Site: brandenburg
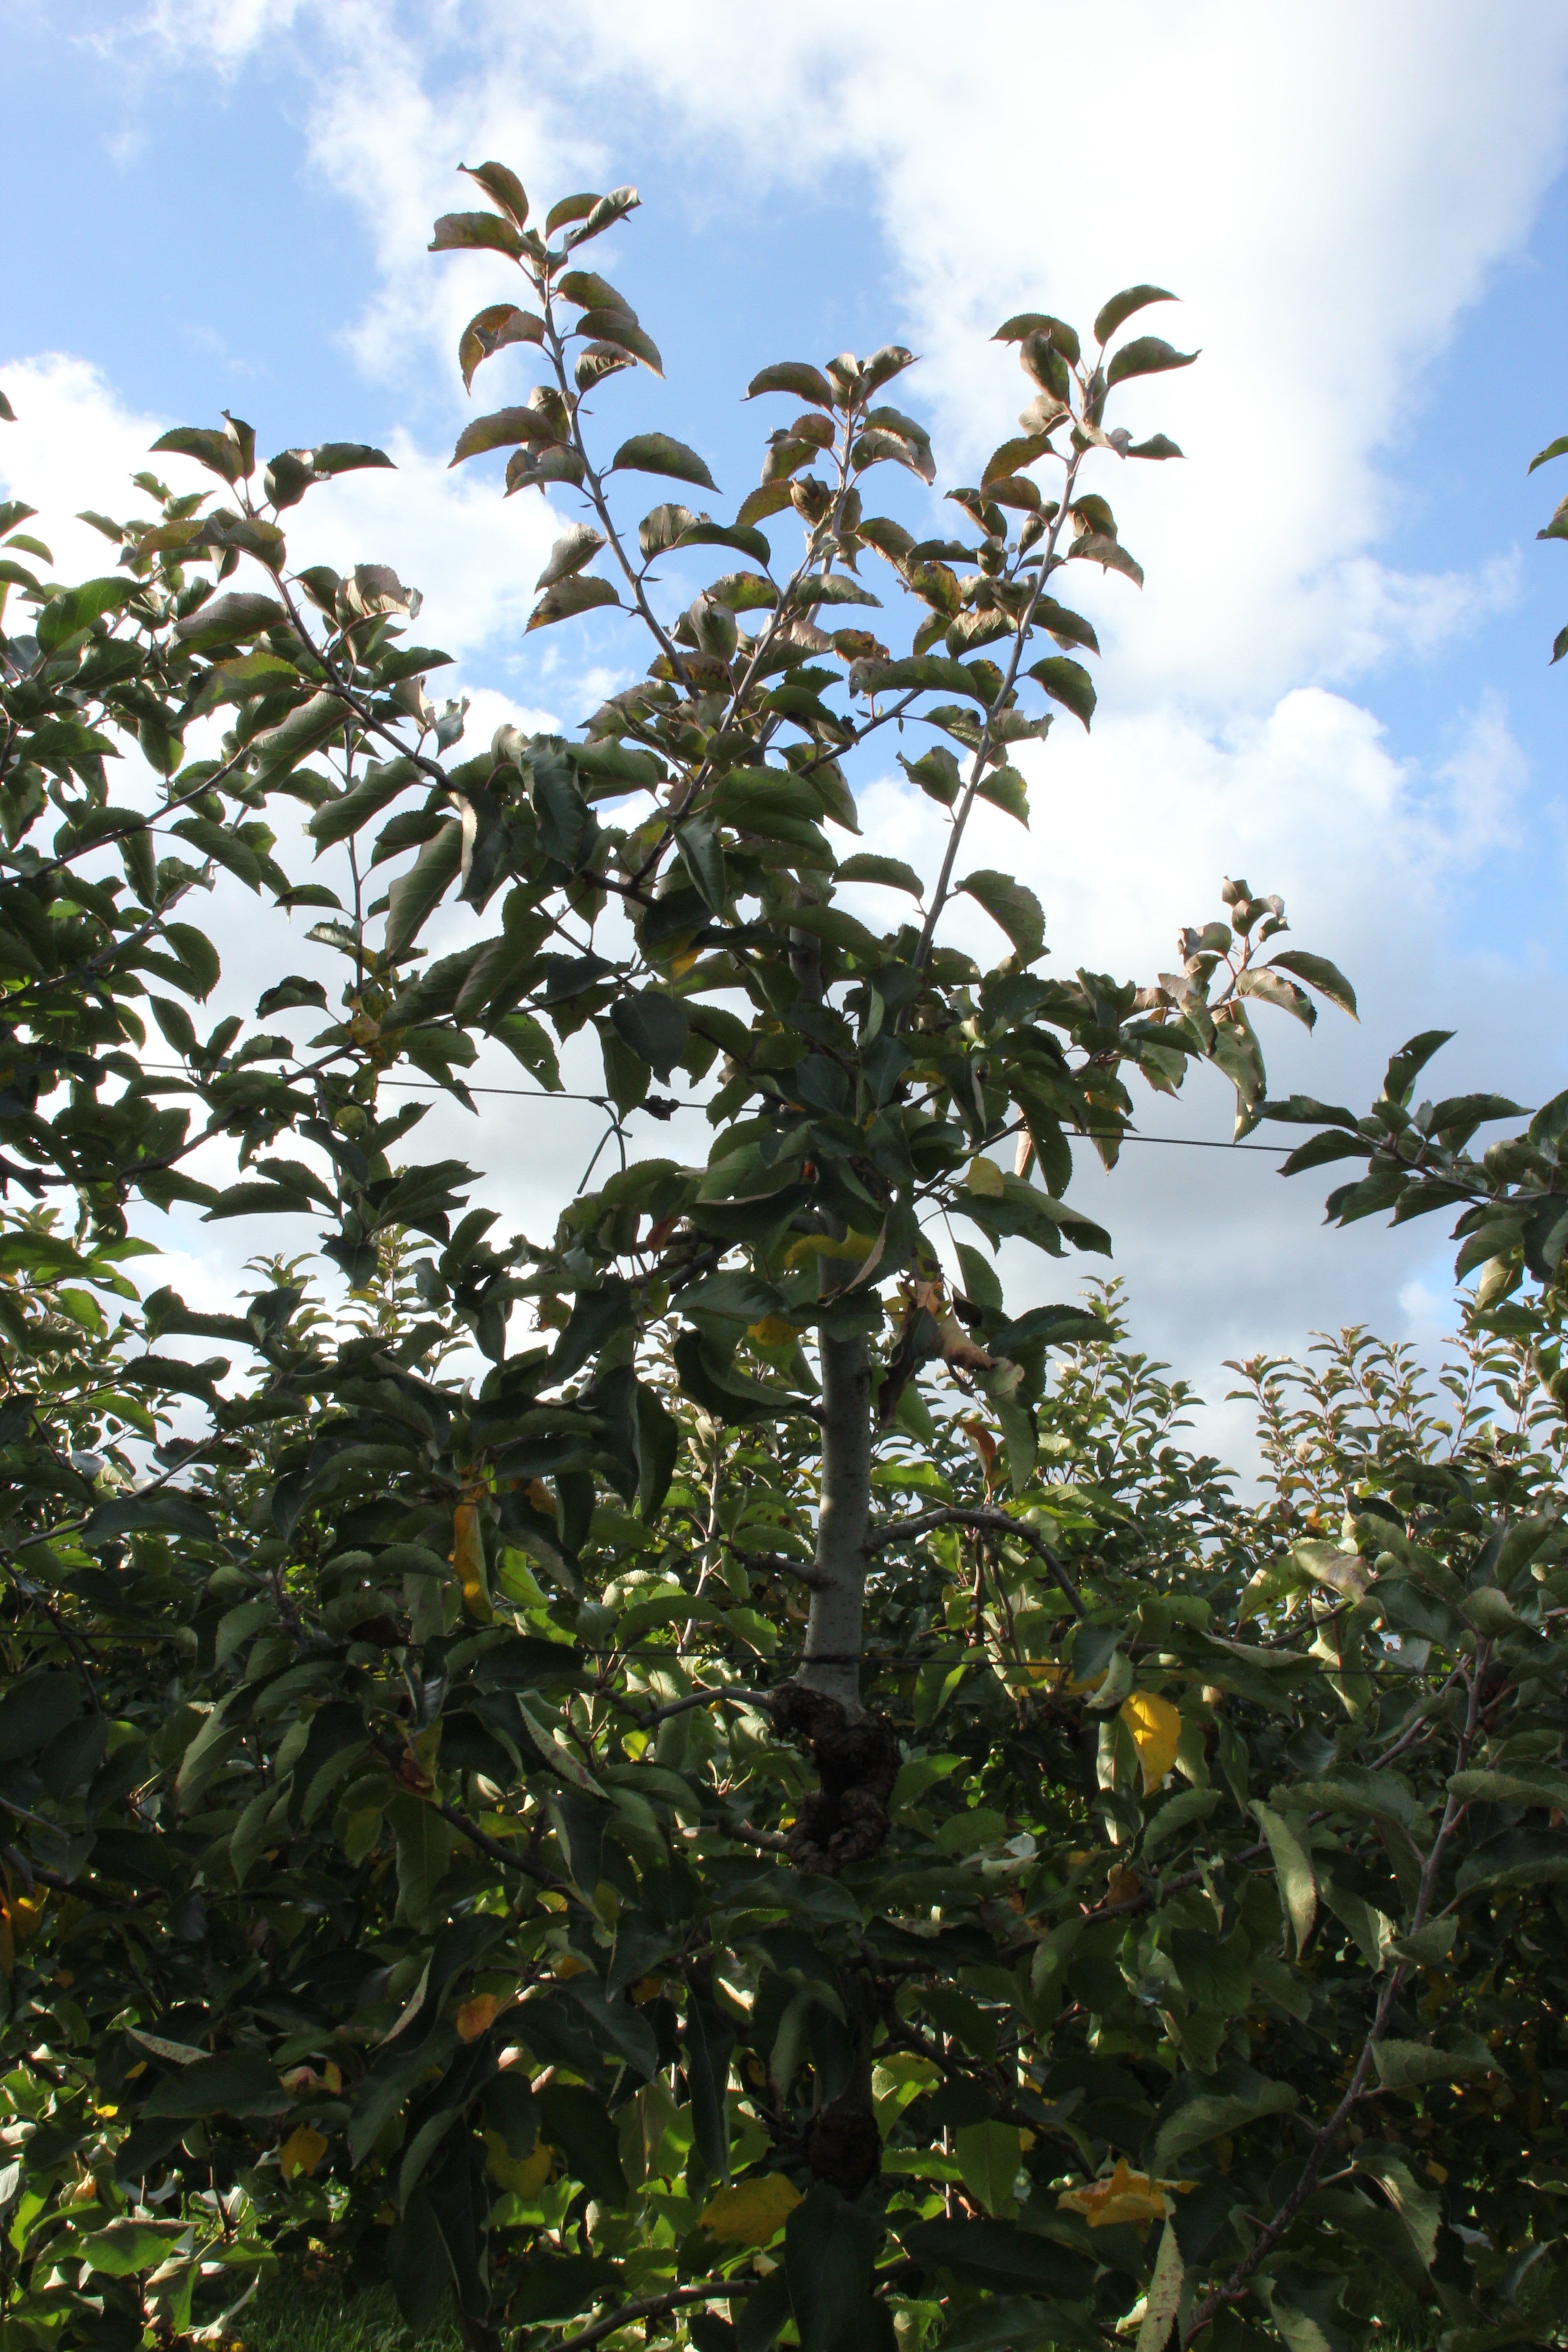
Growth stage (BBCH 91): Senescence, beginning of dormancy